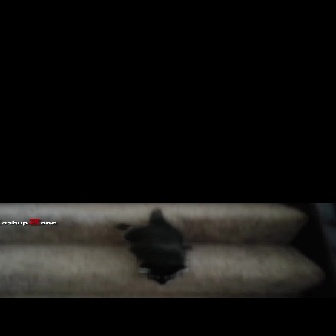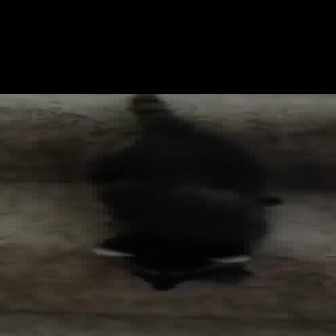
  Please identify the target specified by the bounding box [114,206,193,285] in the first image and locate it in the second image. Return the coordinates in [x_min,y_min,x_max,y_max] format.
Answer: [86,94,284,291]